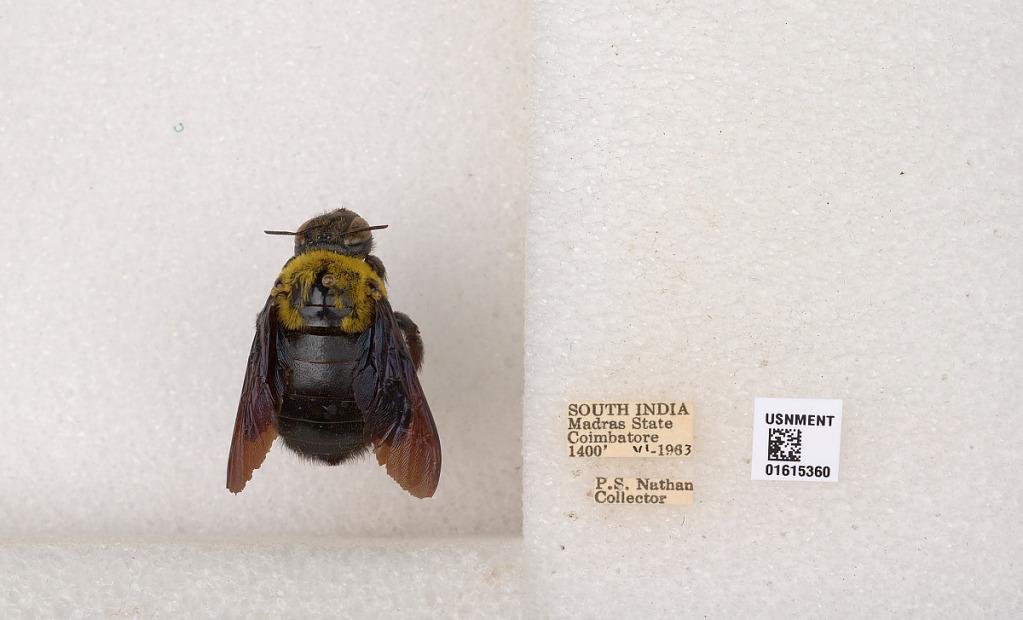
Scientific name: Xylocopa (Koptortosoma) ruficornis Fabricius
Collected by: P. Nathan
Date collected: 1963-6-1
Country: India
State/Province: Tamil Nadu
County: Coimbatore
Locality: Coimbatore